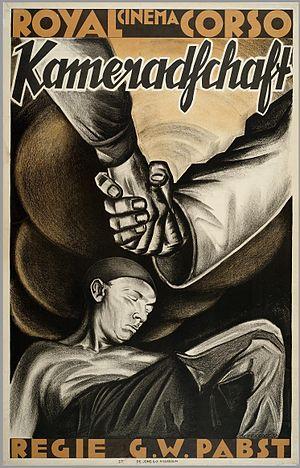
Affiche néerlandaise du film Kamaradschaft (La Tragédie de la mine) de Pabst, signée Meijer Bleekrode (1896-1943).
La Tragédie de la mine est un film franco-allemand réalisé par Georg Wilhelm Pabst, sorti en 1931.